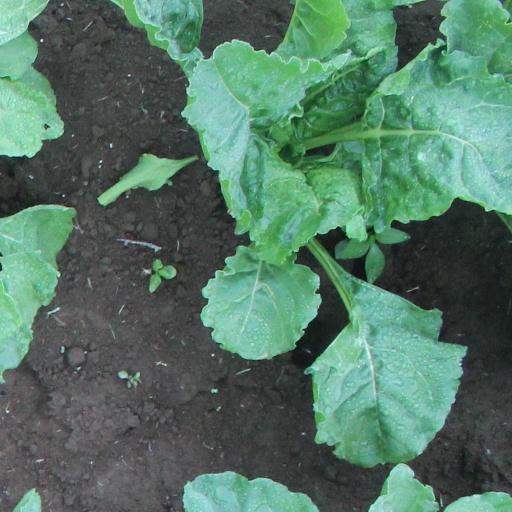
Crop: sugar beet